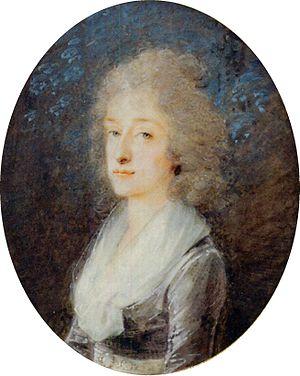
Heinrich Friedrich Füger est le plus connu et le plus influent peintre allemand du classicisme. Il a effectué la majeure partie de sa carrière à Vienne. Il a également été, comme l'autrichien Daffinger, peintre en miniature.